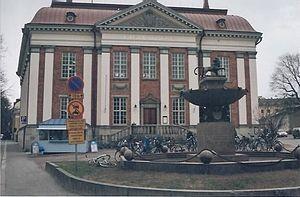
Karl August Wrede af Elimä est un architecte finlandais suédophone.